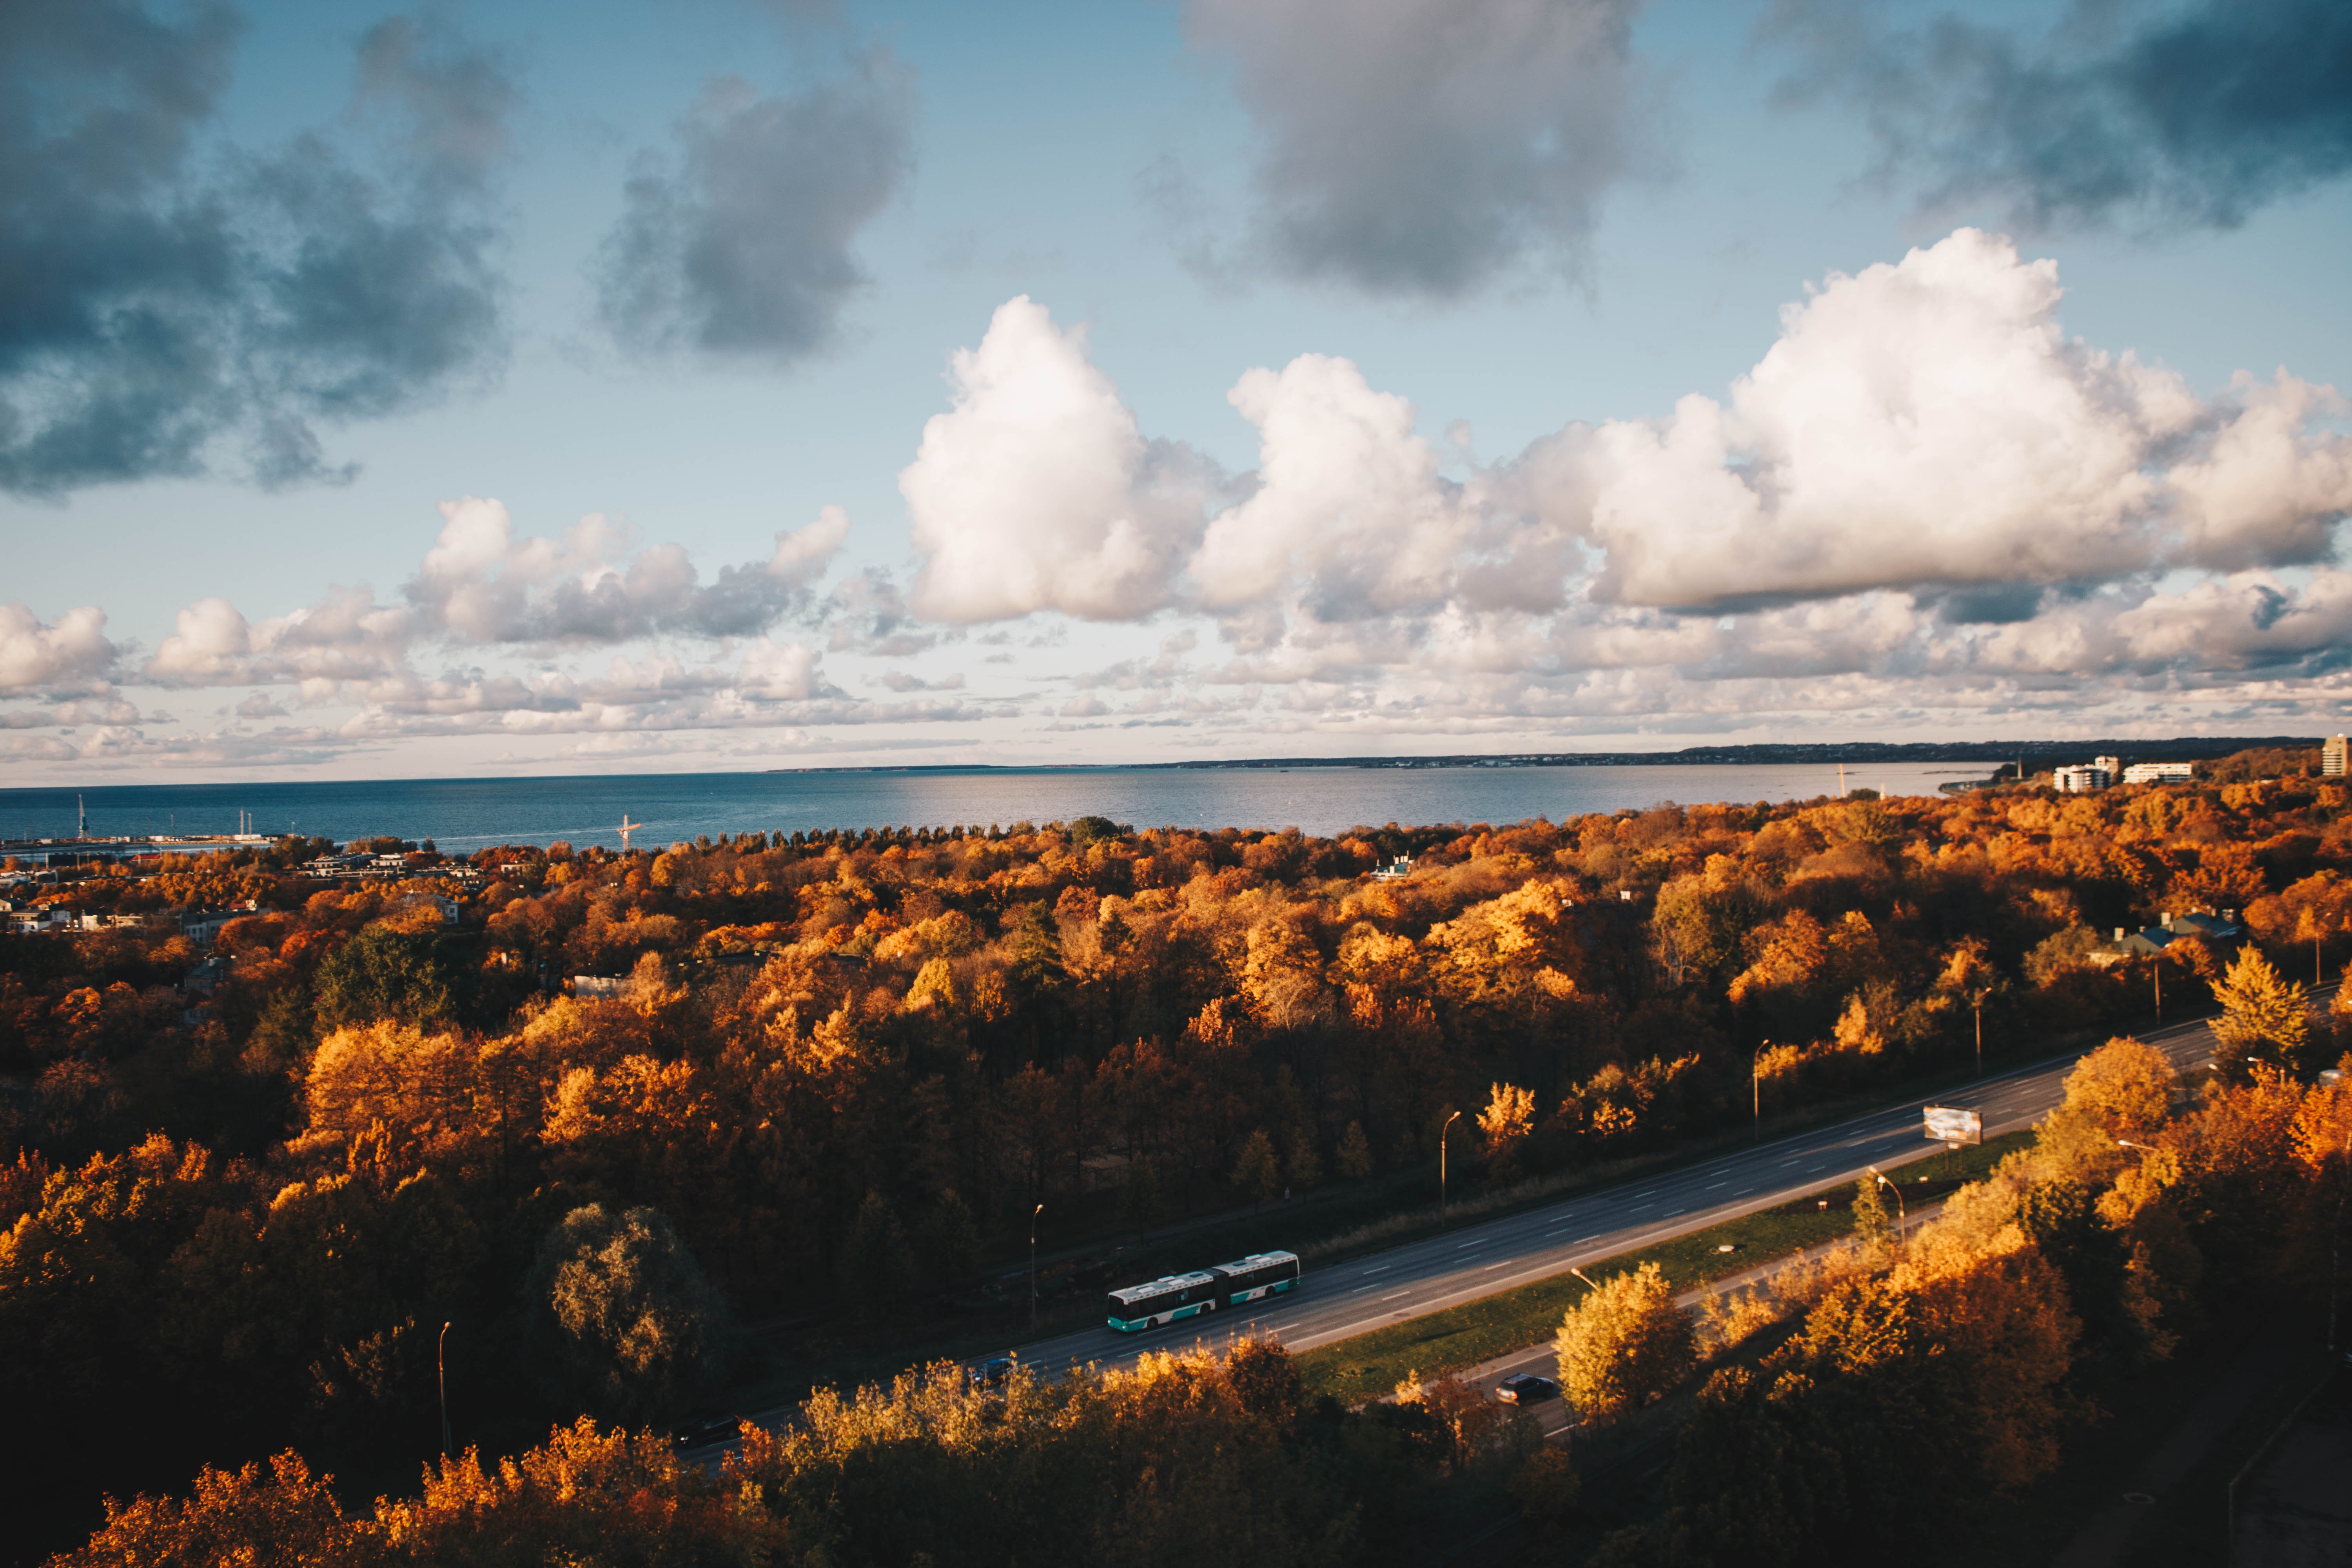
sky, cloud, nature, horizon, natural landscape, cumulus, tree, photography, atmosphere, plain, aerial photography, landscape, ecoregion, panorama, hill, meteorological phenomenon, sunlight, rural area, evening, mountain, city, road, sea, river